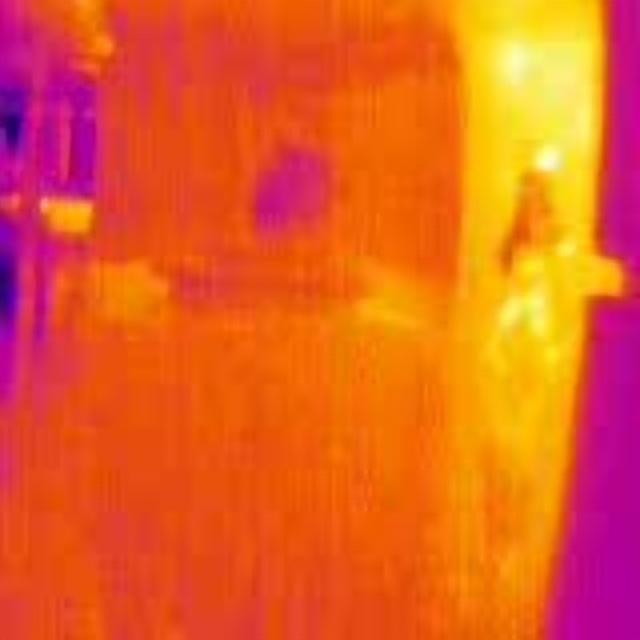
Detected objects:
label: person